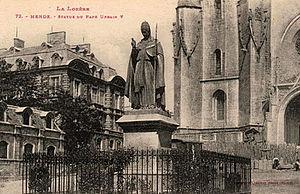
La place Urbain V à Mende en 1910
La ville de Mende, chef-lieu de la Lozère, et ancienne capitale du Gévaudan, possède plusieurs places, souvent d'origines moyenâgeuses.